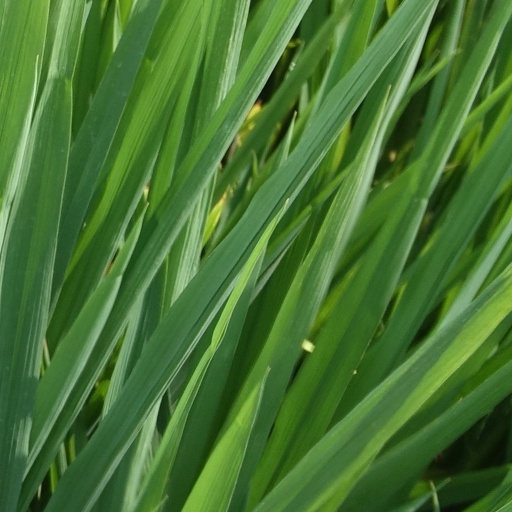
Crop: rice